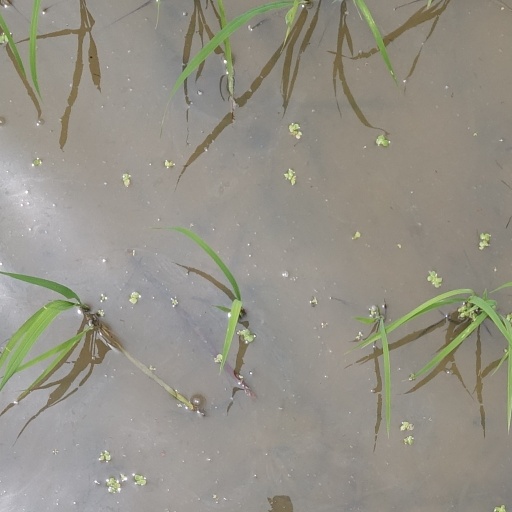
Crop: rice